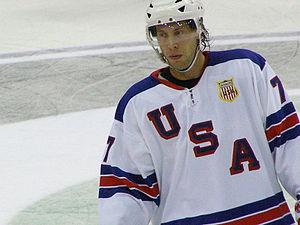
Thomas Kelly Gilbert est un joueur professionnel de hockey sur glace évoluant au poste de défenseur.